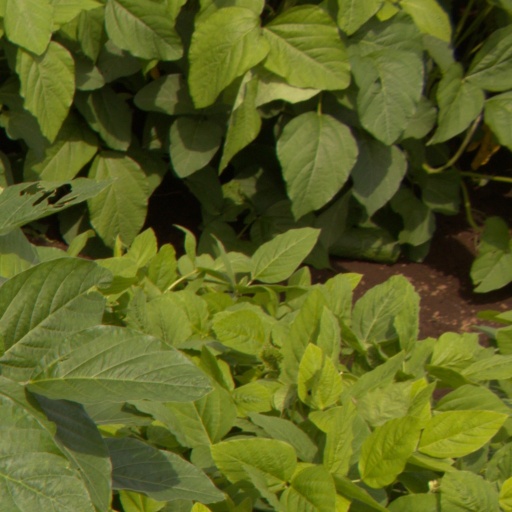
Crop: soybean